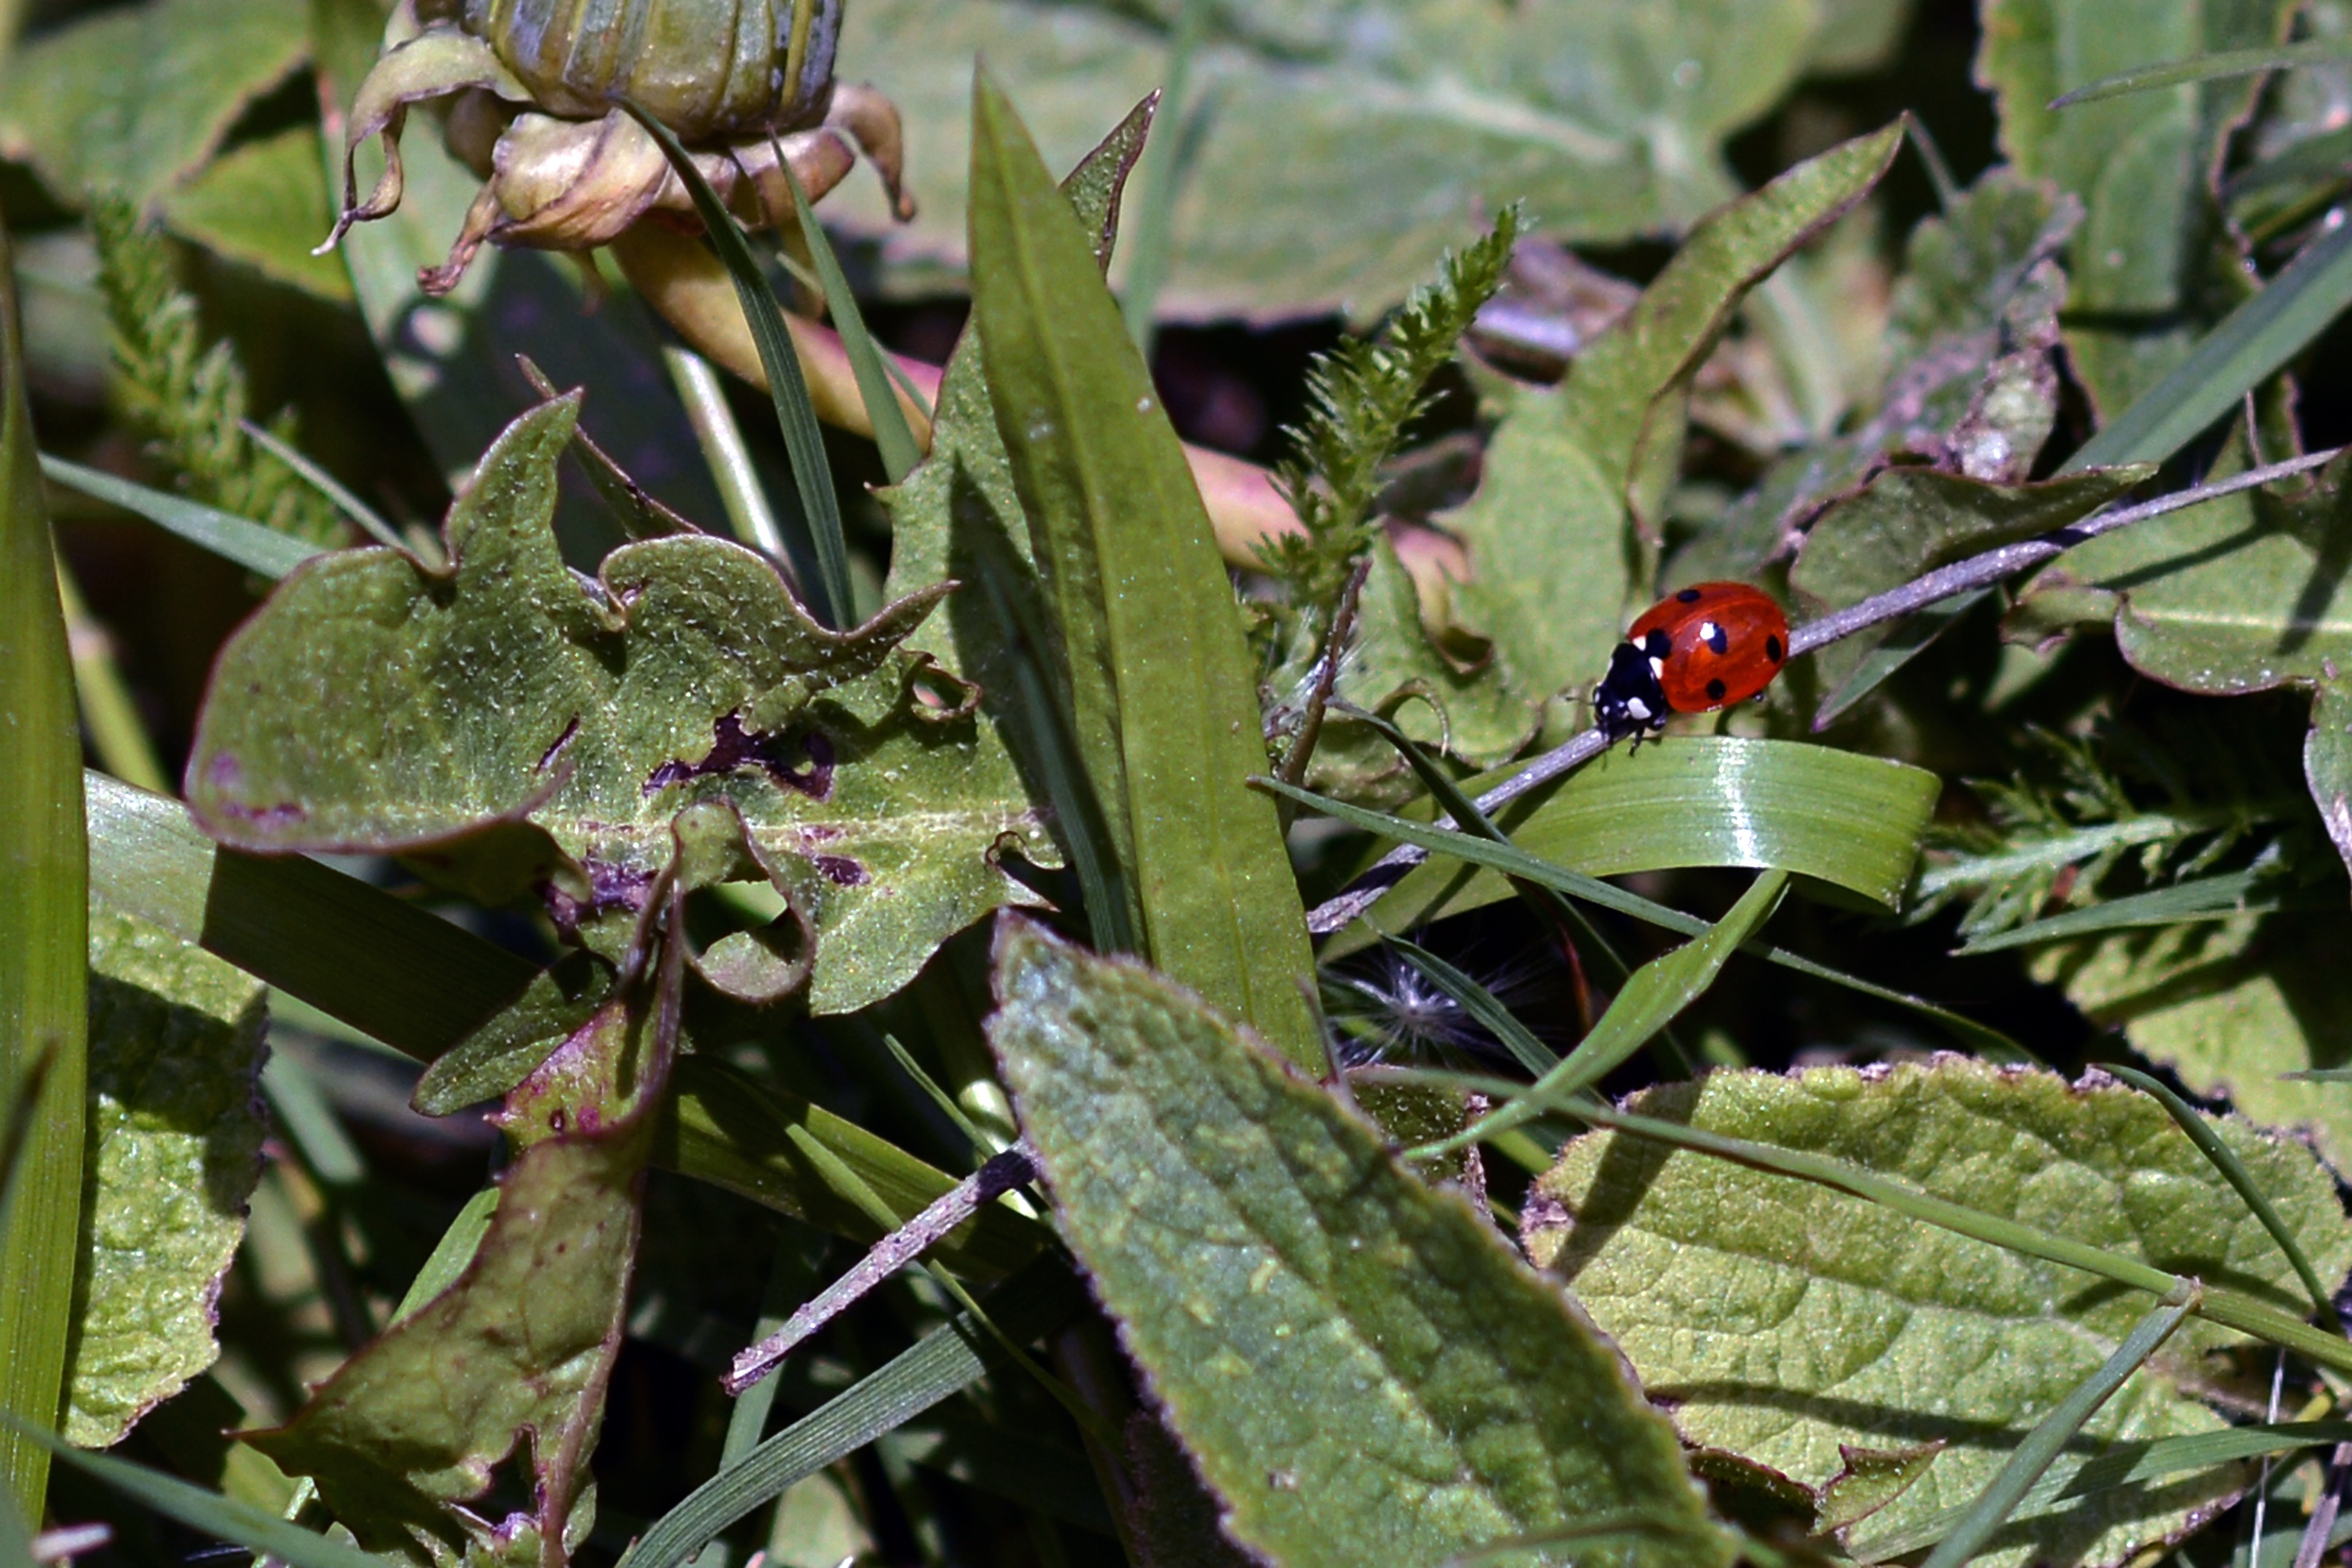
nature, grass, plant, meadow, leaf, flower, animal, green, red, produce, insect, small, ladybug, botany, black, flora, fauna, invertebrate, wildflower, stalk, leaves, shrub, greeting, points, macro photography, flowering plant, lucky charm, lucky ladybug, land plant